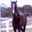
Label: horse